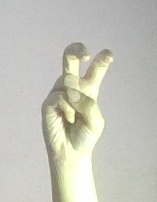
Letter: toot